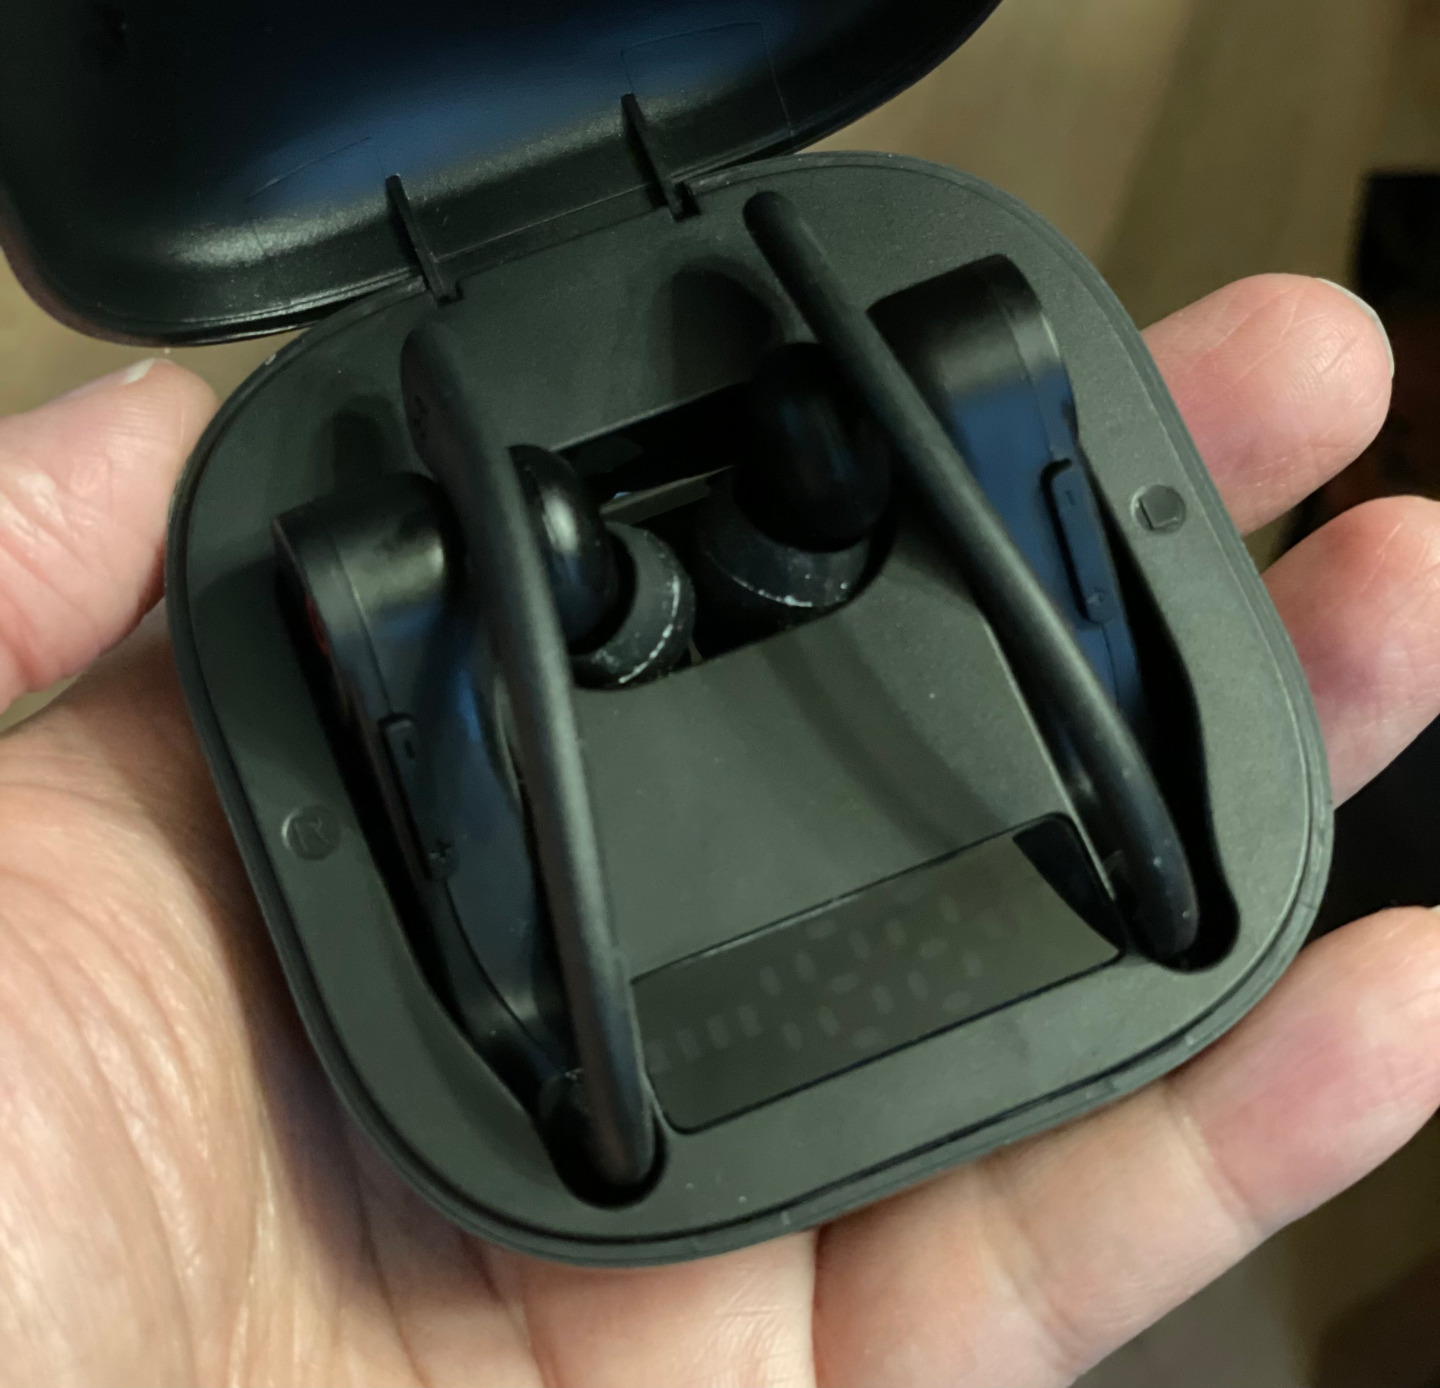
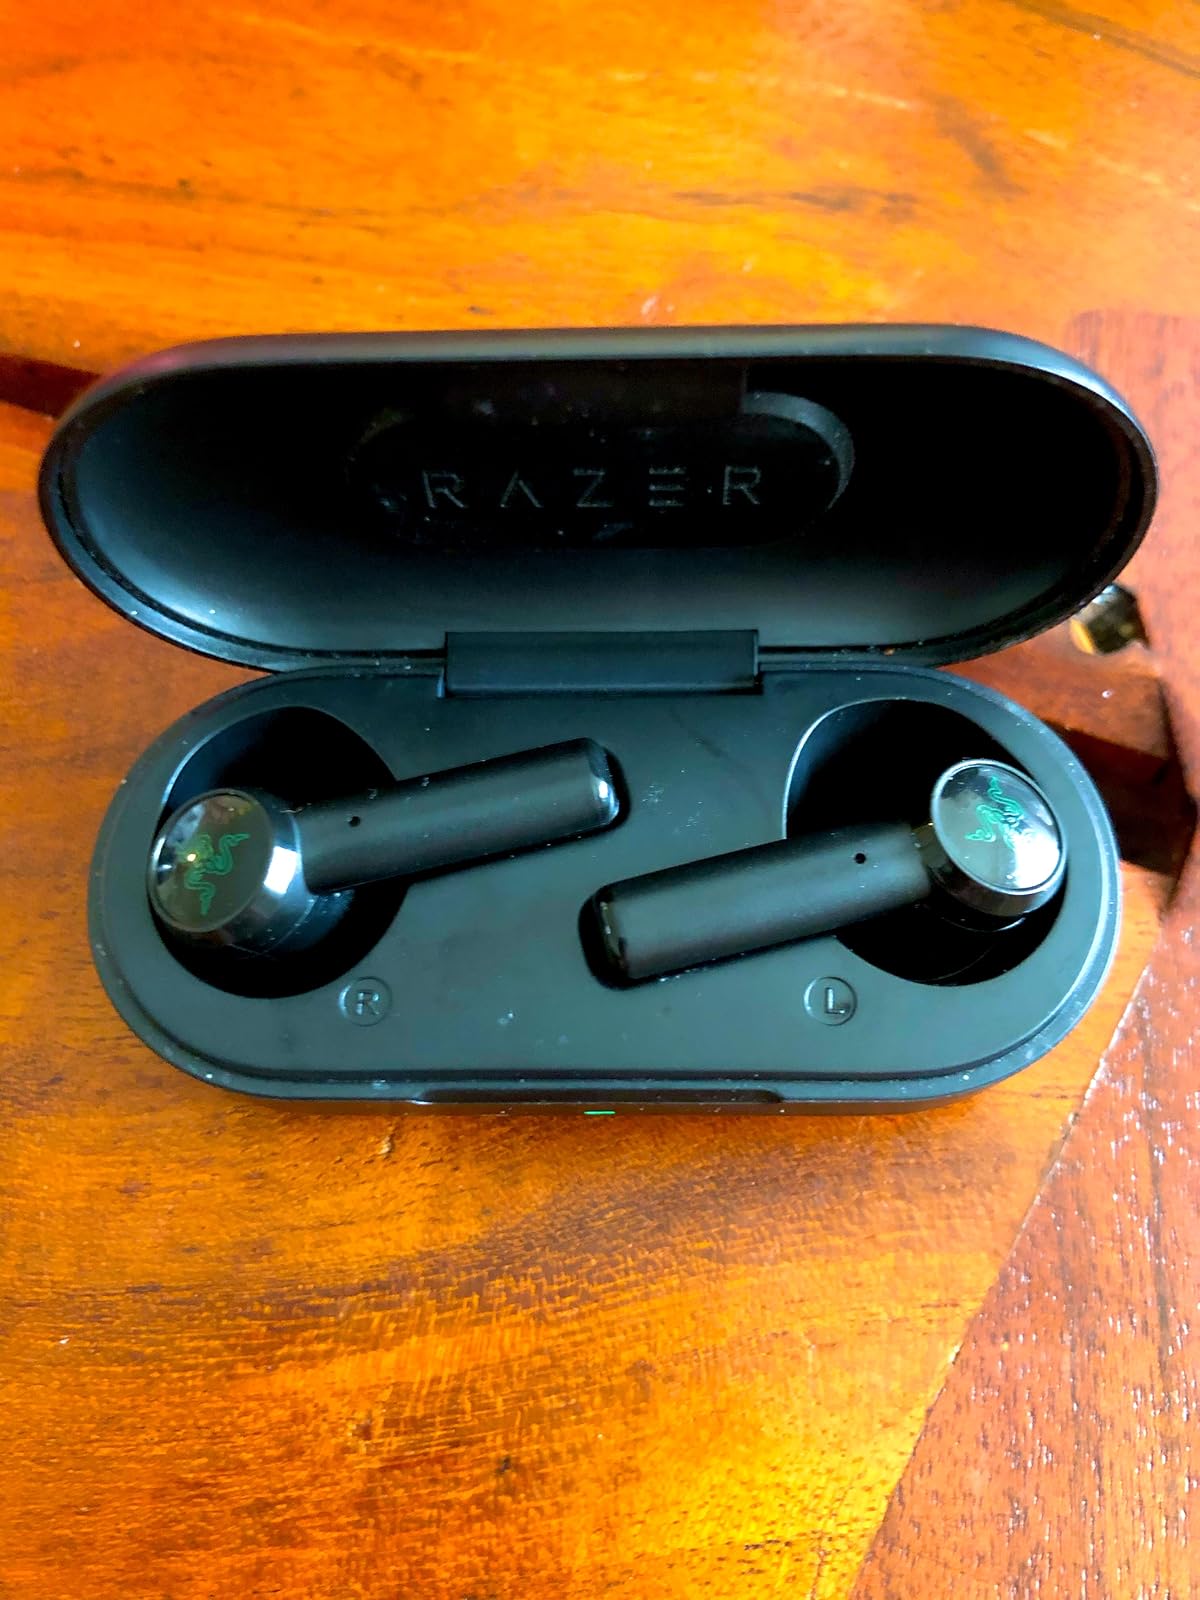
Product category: earbuds
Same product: no